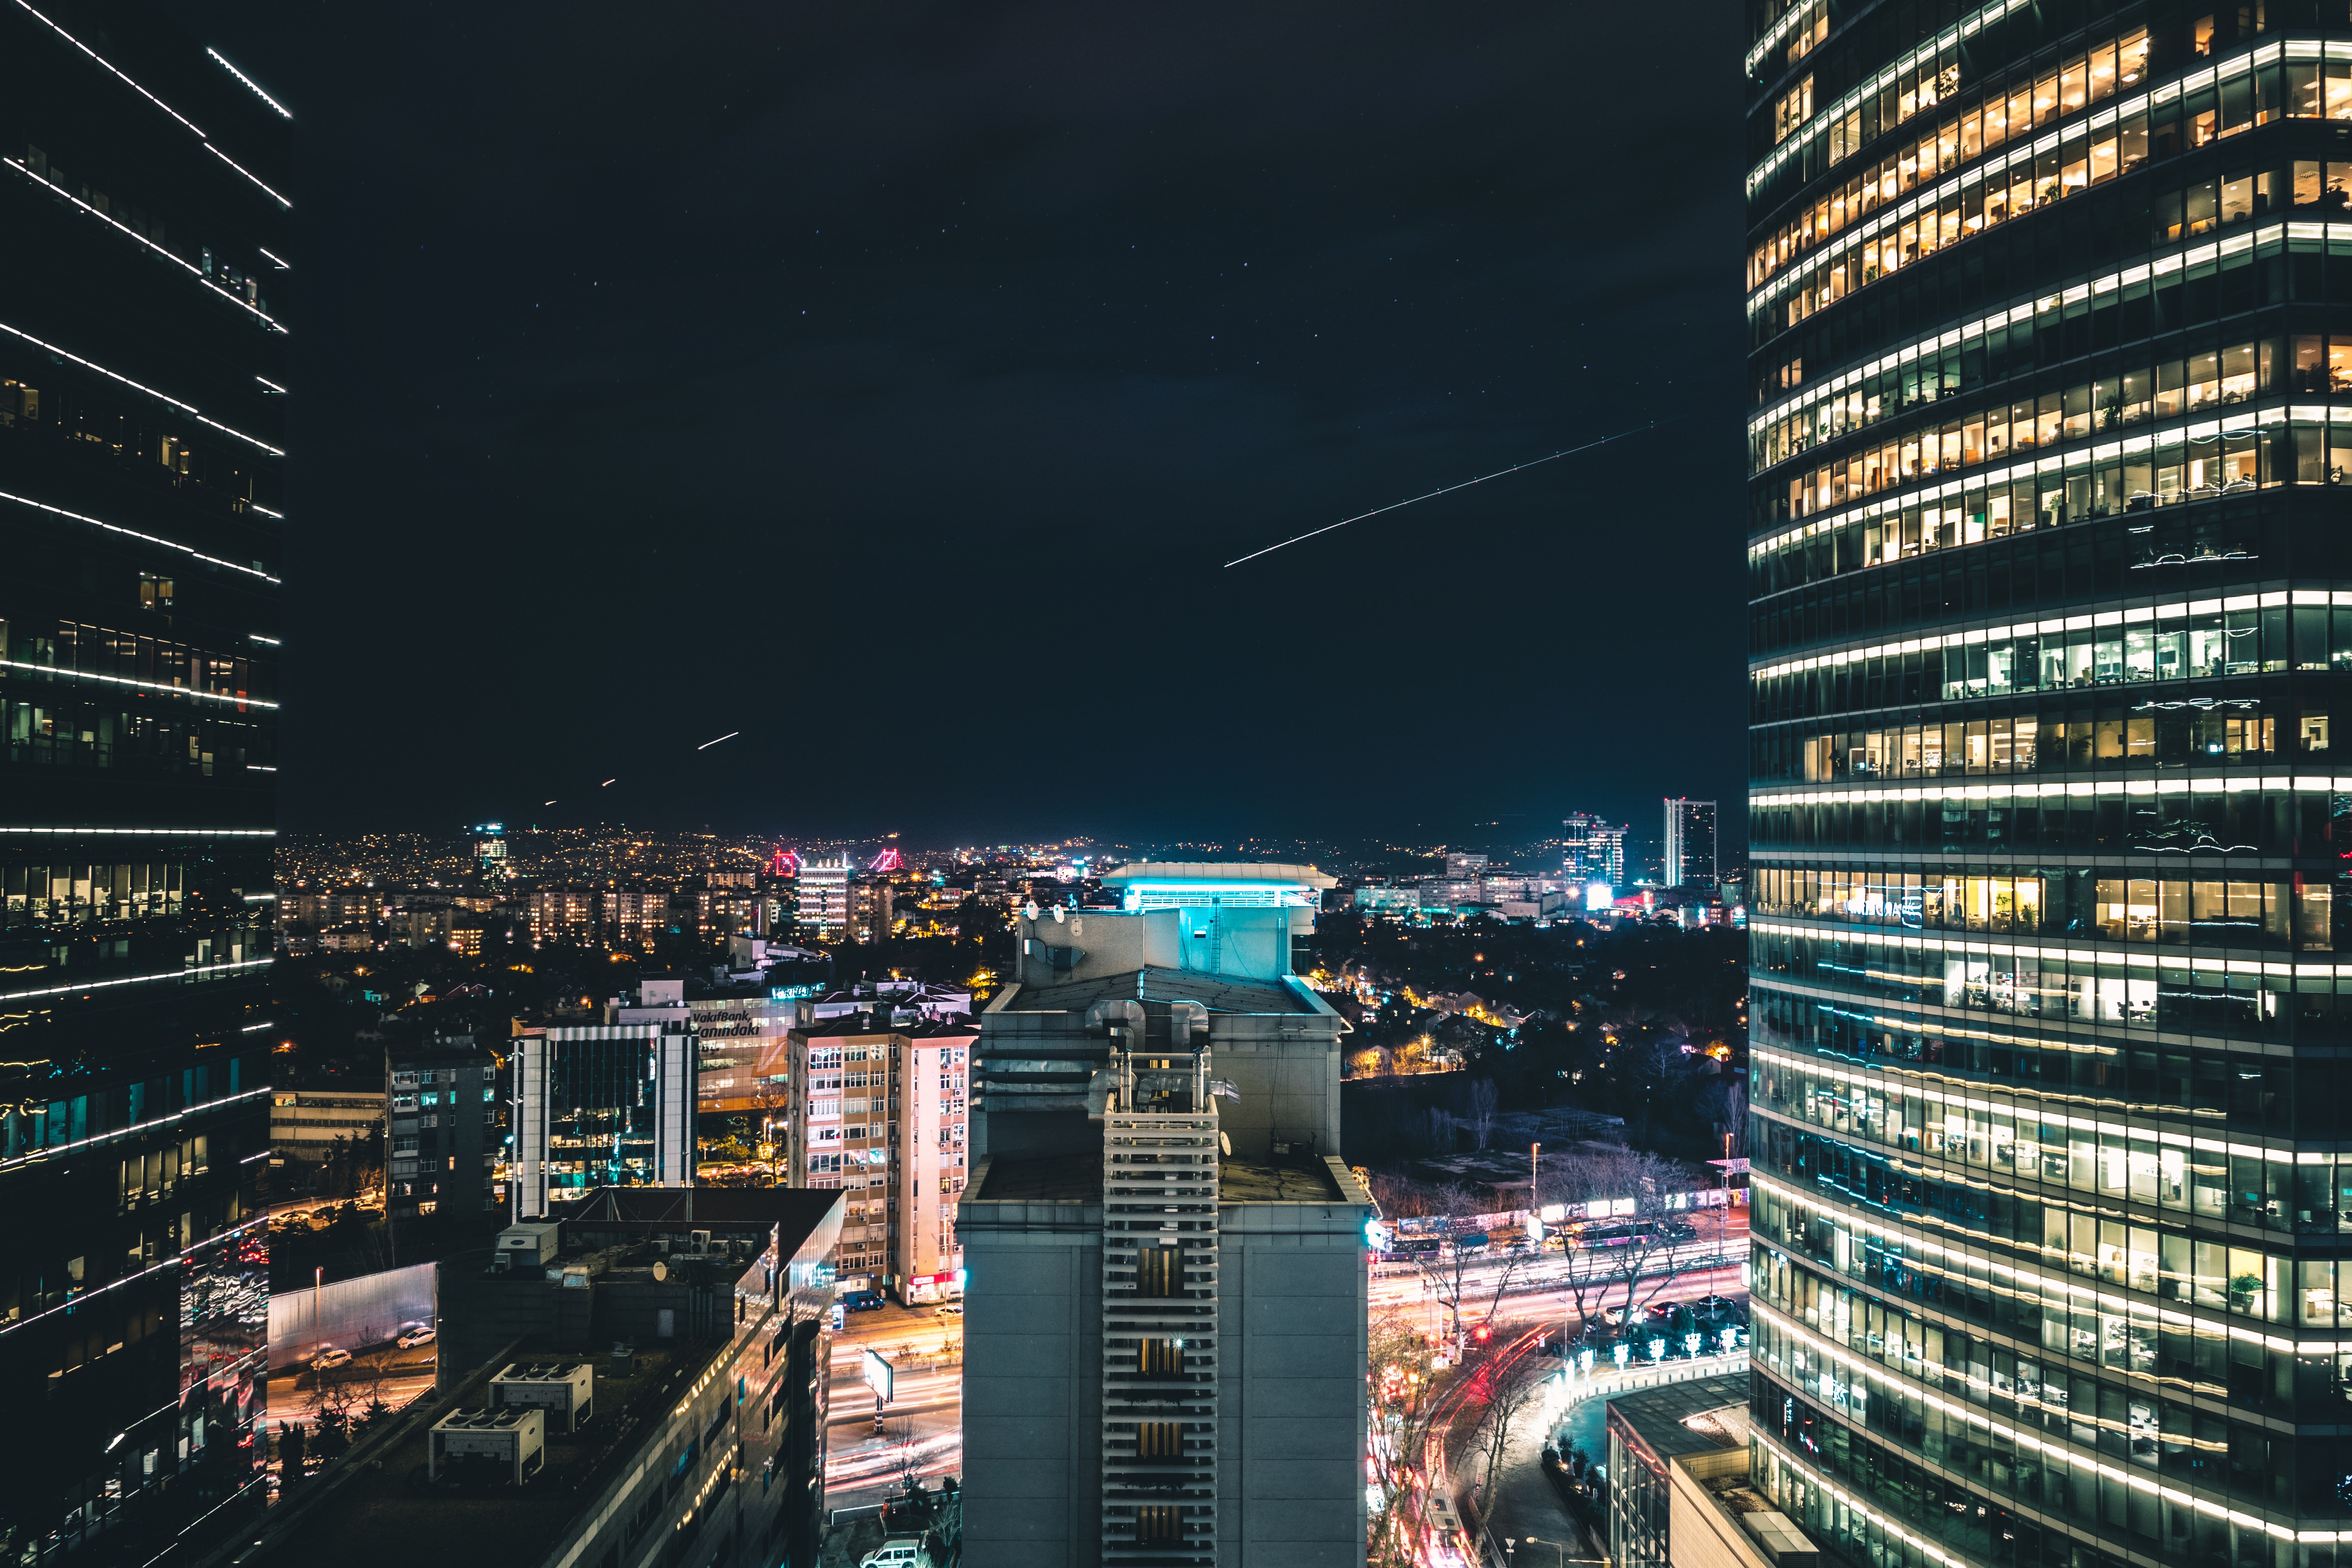
metropolitan area, urban area, metropolis, city, night, cityscape, human settlement, architecture, sky, skyscraper, tower block, building, light, downtown, tower, mixed use, skyline, infrastructure, condominium, commercial building, photography, aerial photography, apartment, corporate headquarters, cloud, landscape, marina, street, hotel